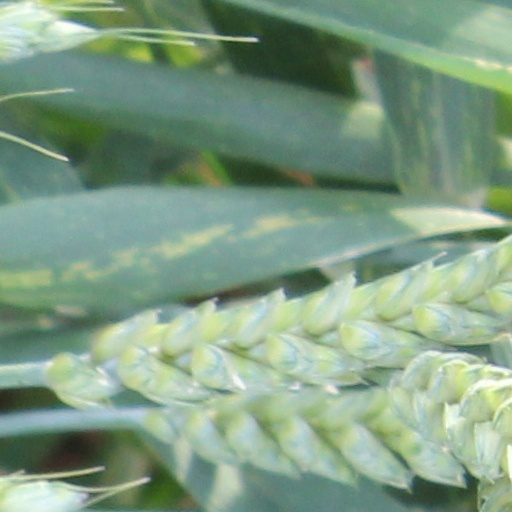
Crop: wheat